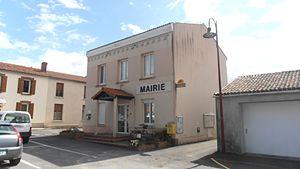
La mairie de La Salle-et-Chapelle-Aubry (Maine-et-Loire, France).
La Salle-et-Chapelle-Aubry est une ancienne commune française située dans le département de Maine-et-Loire, en région Pays de la Loire, devenue le 15 décembre 2015 une commune déléguée au sein de la commune nouvelle de Montrevault-sur-Èvre.